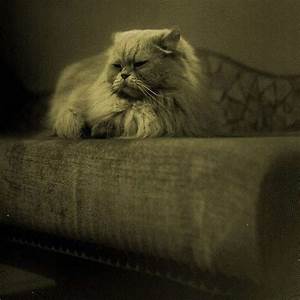
Label: gatto